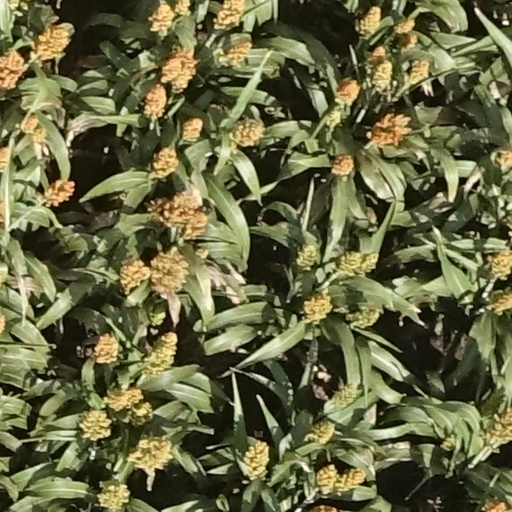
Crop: sorghum